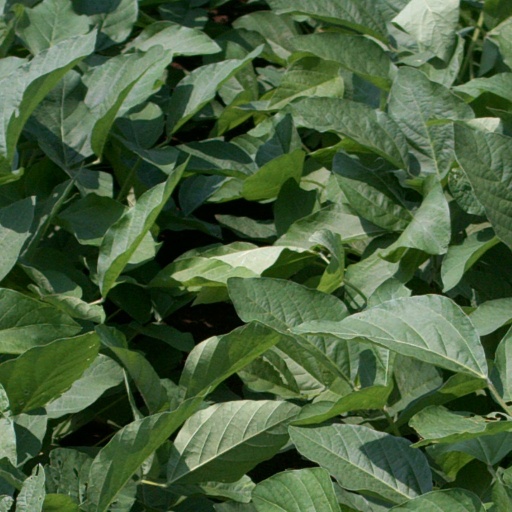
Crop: soybean